David Wilmot (politician)

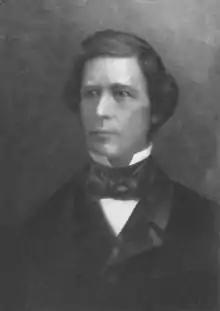

David Wilmot (January 20, 1814 – March 16, 1868) was an American politician and judge who served as U.S. representative, U.S. senator, and judge of the Court of Claims. He is best known for being the prime sponsor and eponym of the Wilmot Proviso, a failed proposal to ban the expansion of slavery to western lands gained in the Mexican Cession. A northern Democrat when he introduced and supported the Proviso, he subsequently became a notable member of the anti-slavery Free Soil Party. Later, Wilmot played a key role in founding the Pennsylvania Republican Party.